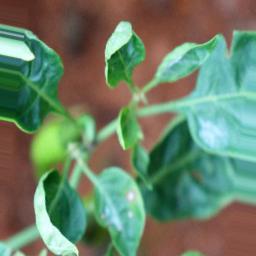
Label: mites_and_trips